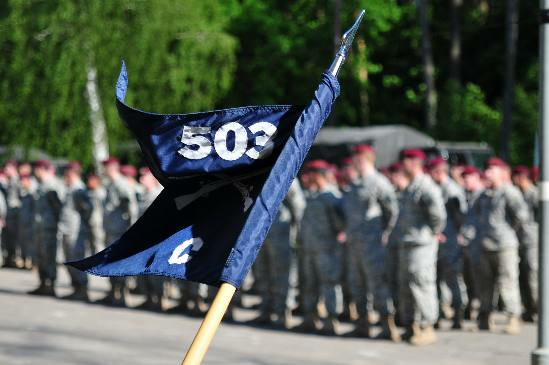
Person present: Yes